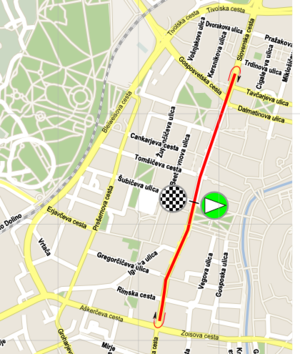
La 26ᵉ édition du Tour d'Italie féminin a eu lieu du 3 au 12 juillet 2015. La course fait partie du calendrier UCI féminin en catégorie 2.1.